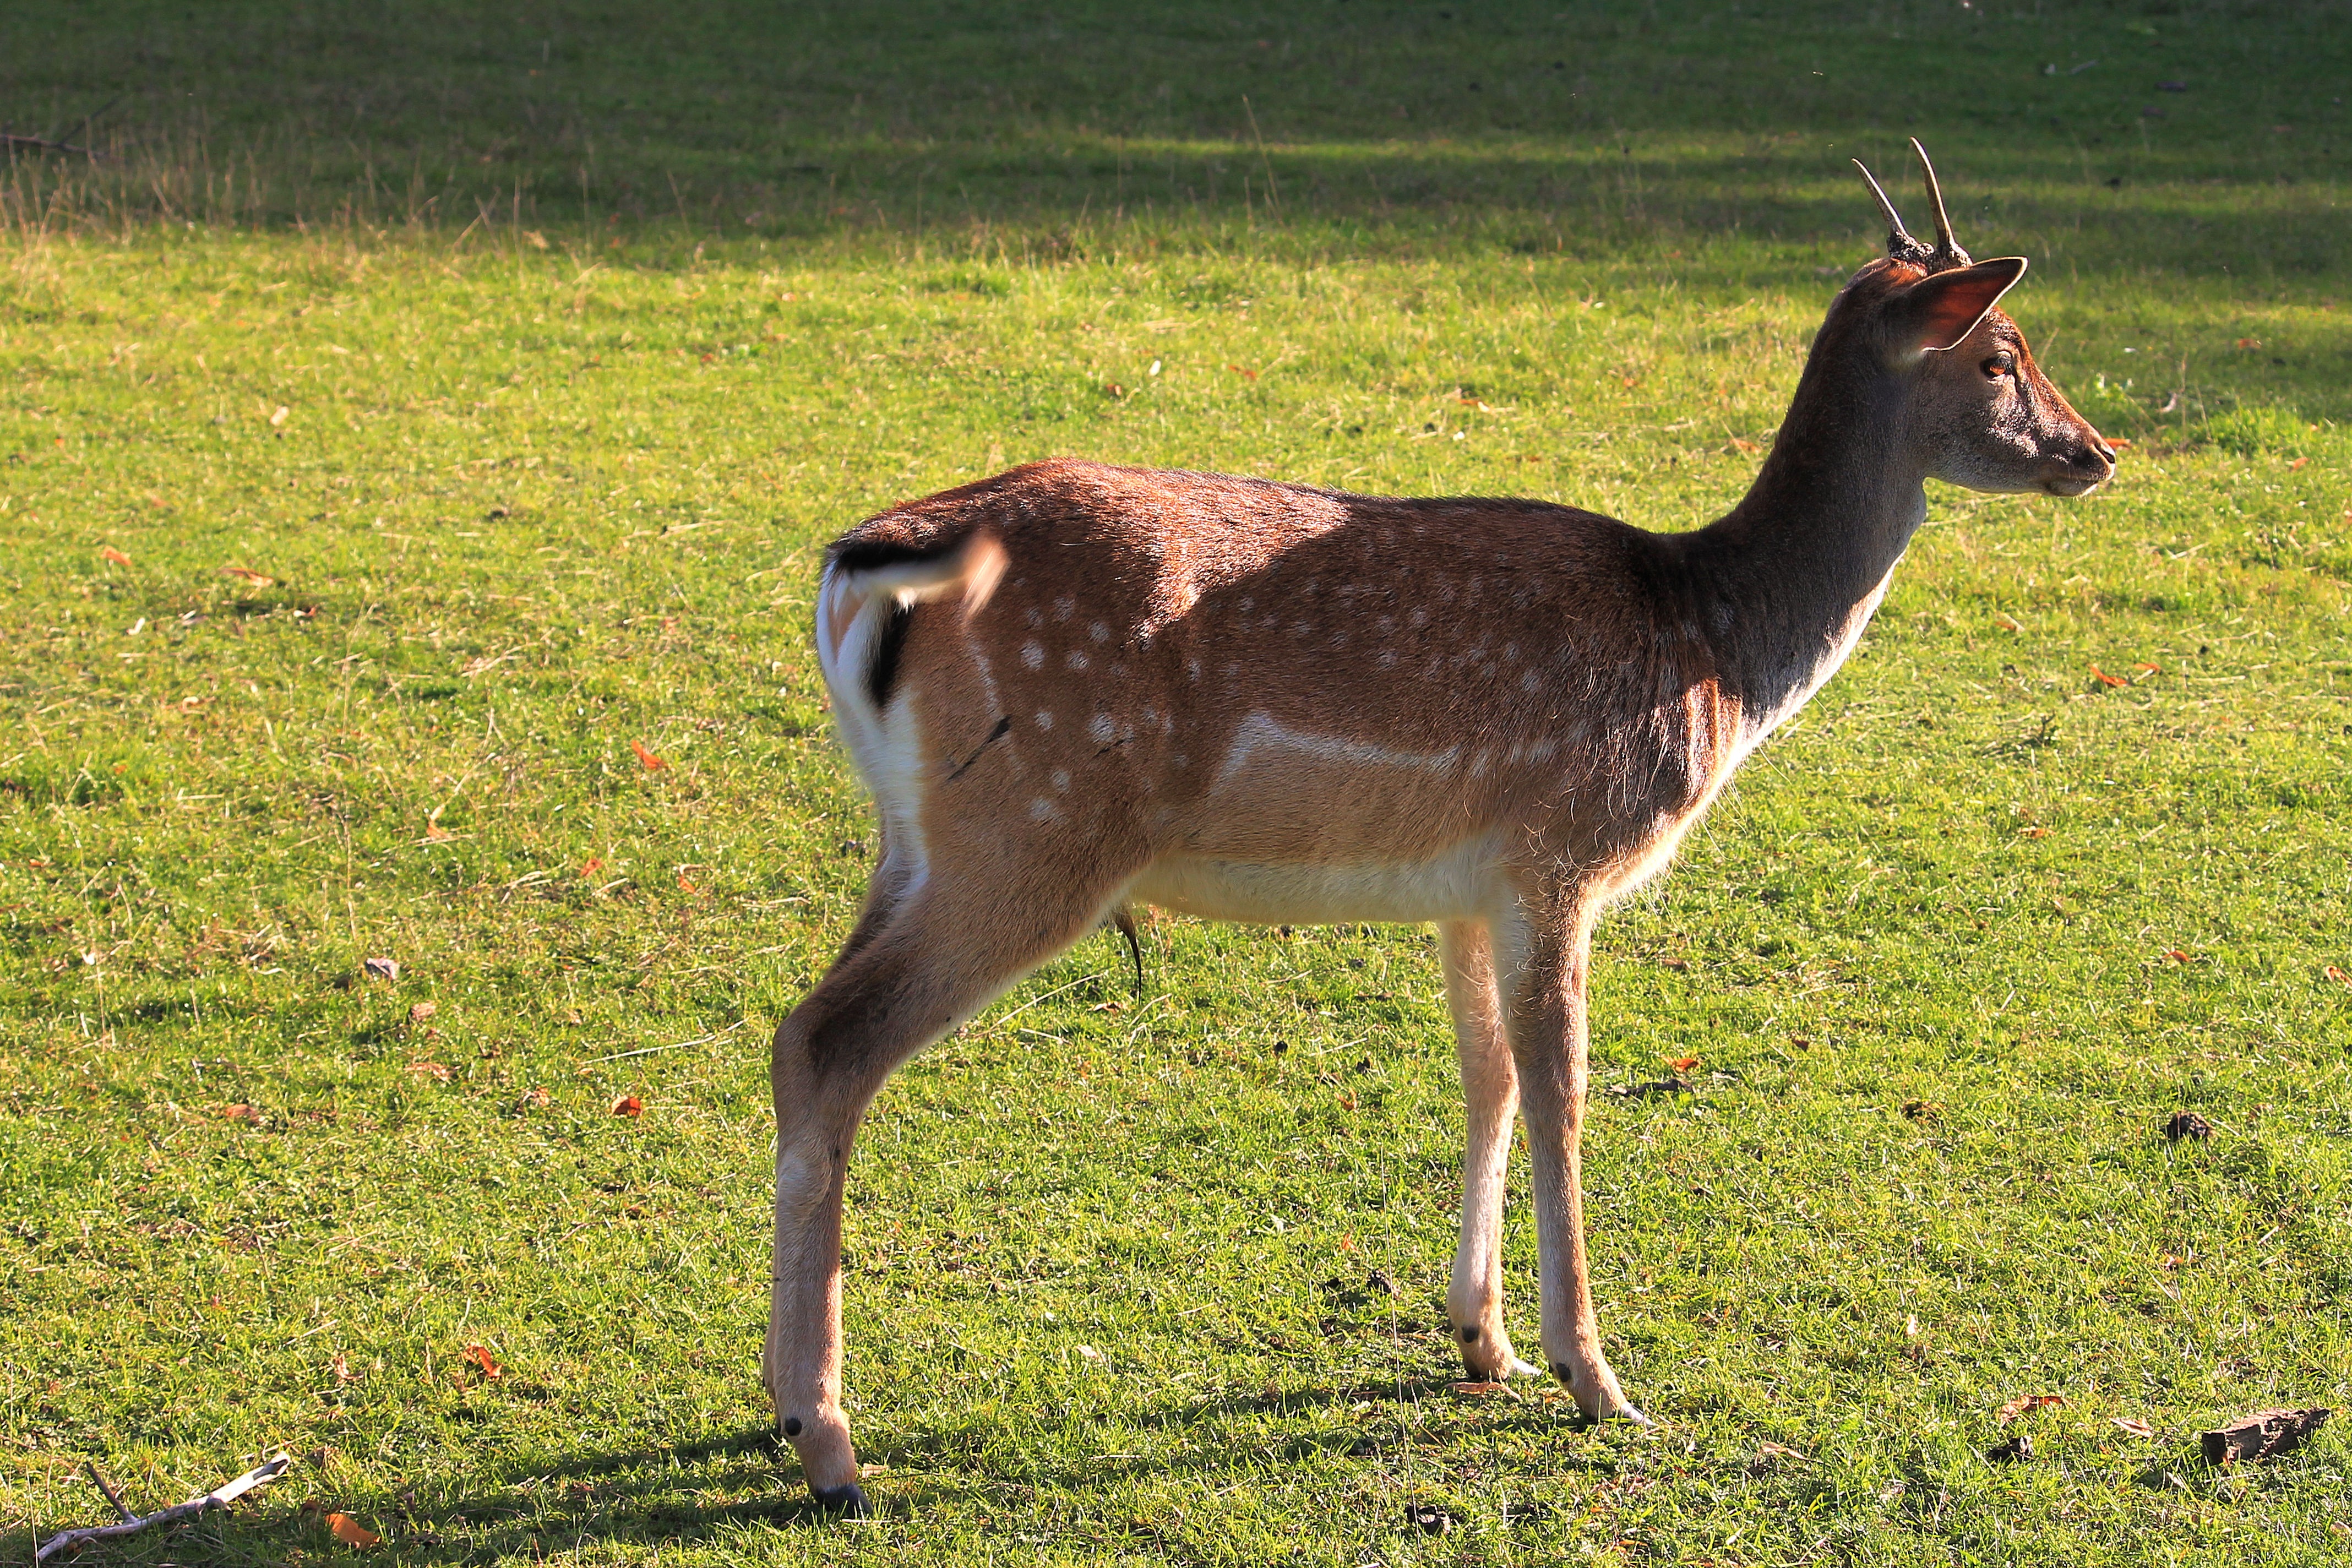
nature, prairie, animal, wildlife, deer, pasture, grazing, mammal, fauna, grassland, vertebrate, scheu, fallow deer, glade, white tailed deer, young deer